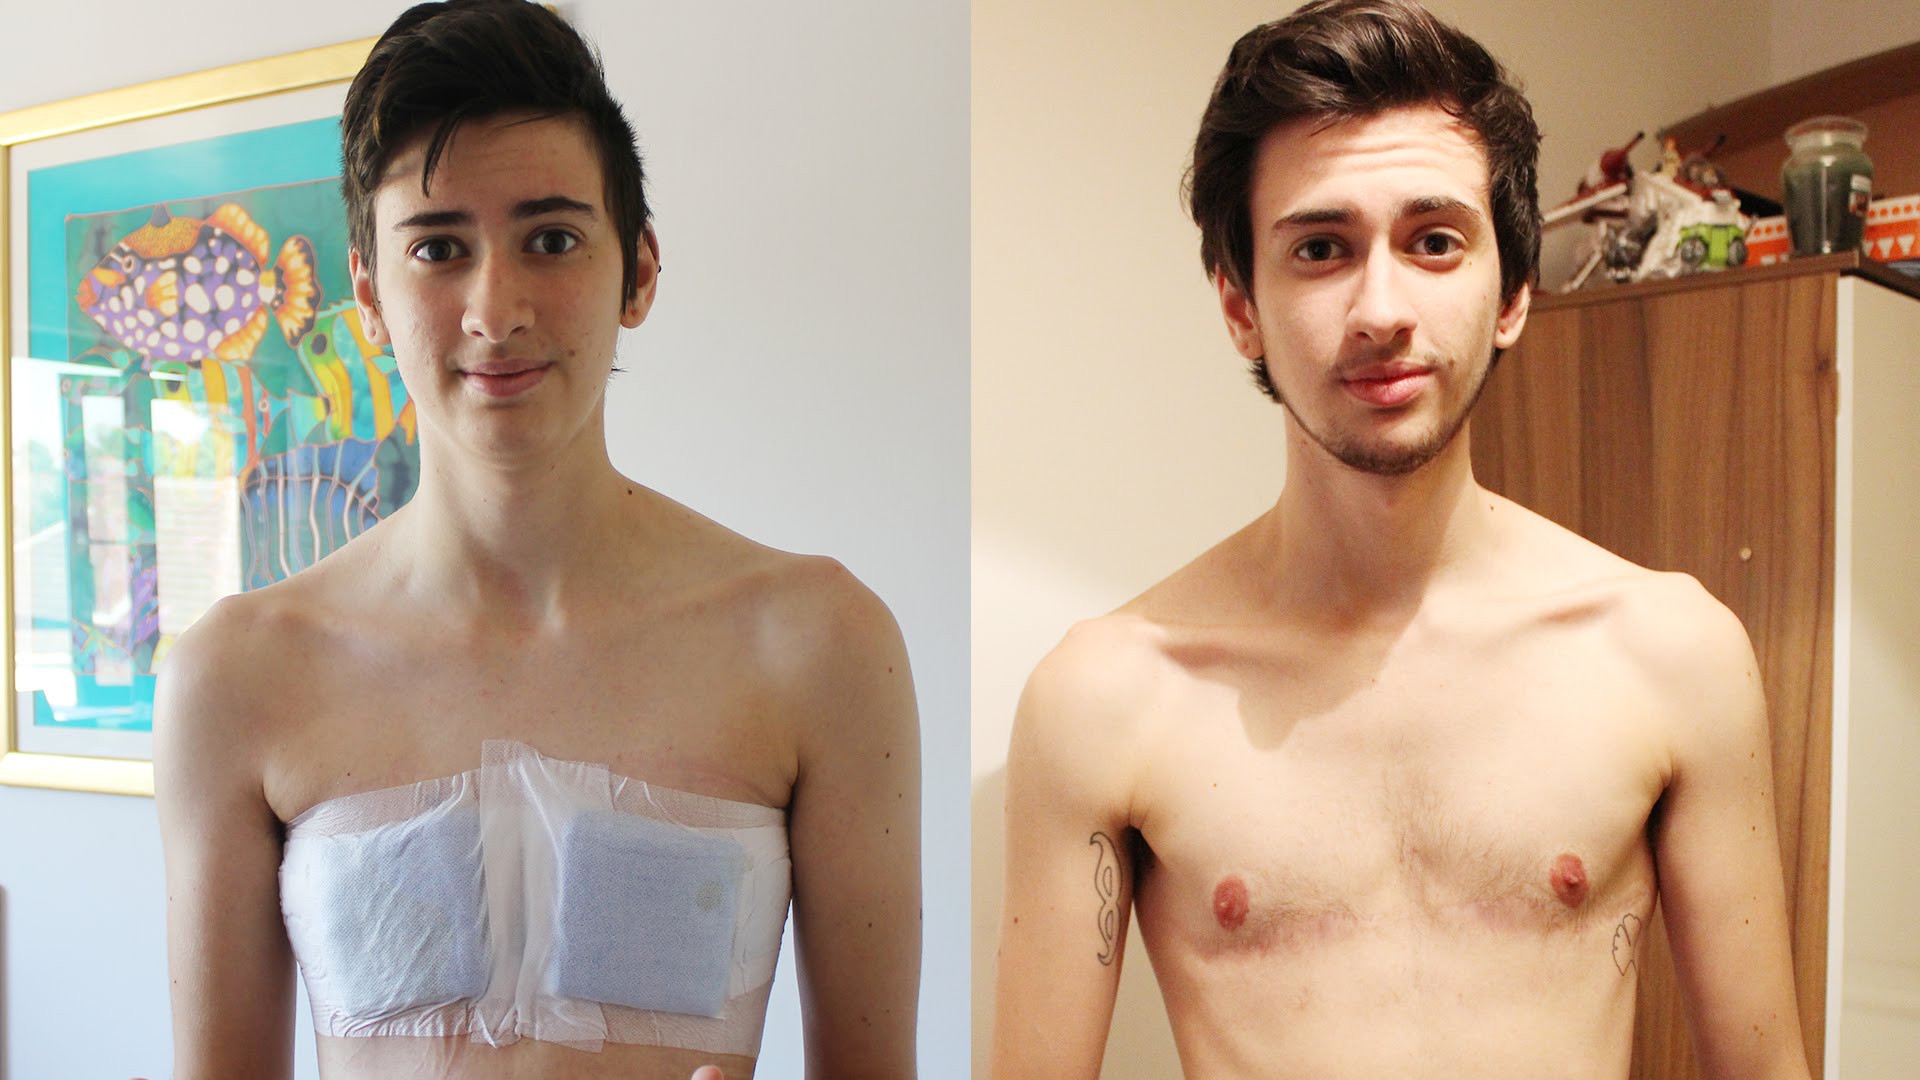
Gender: men